Pickled onion

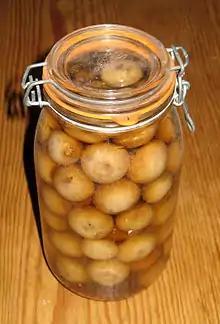
A jar of homemade pickled onions in spiced malt vinegar

Pickled onions are a food item consisting of onions (cultivars of "Allium cepa") pickled in a solution of vinegar and salt, often with other preservatives and flavourings. There is a variety of small white pickled onions known as 'silverskin' onions; due to imperfections they are pickled instead of being wasted. They are frequently used as the distinguishing feature of a variation on the Martini cocktail, known as a Gibson.